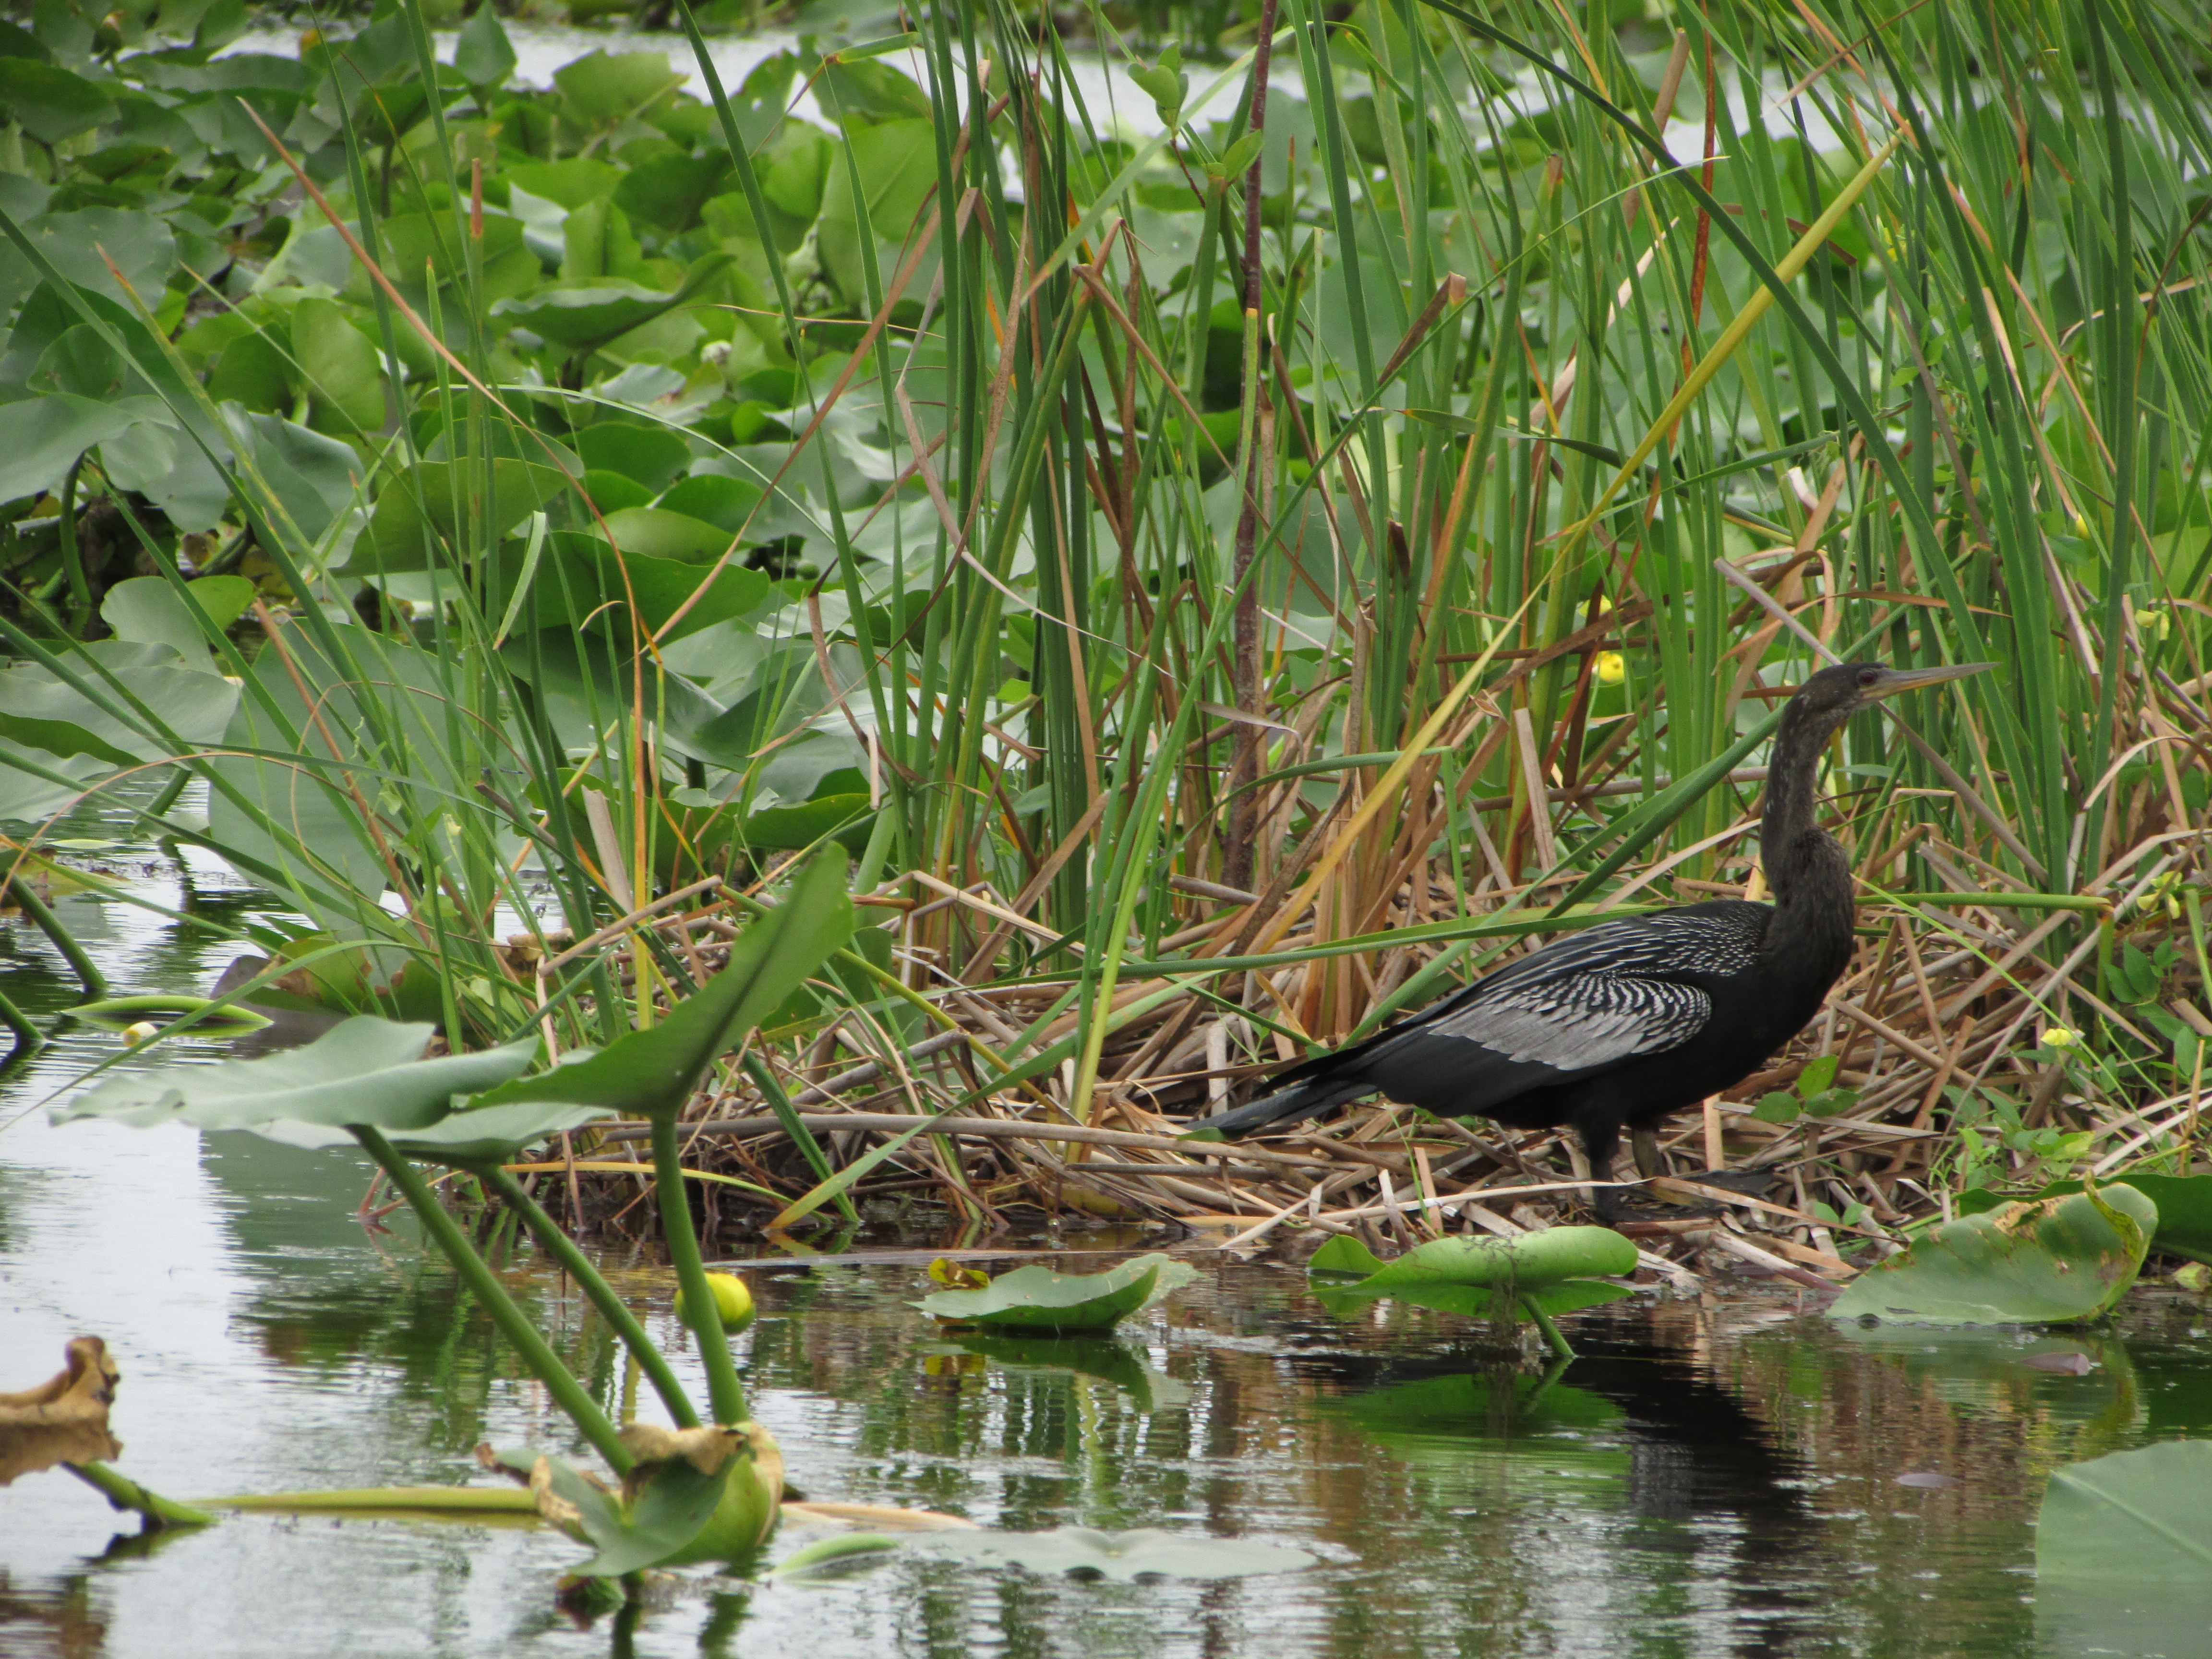
nature, swamp, bird, wing, pond, wildlife, jungle, feather, fauna, outdoors, duck, wetland, vertebrate, habitat, waterfowl, water bird, florida, everglades, ducks geese and swans